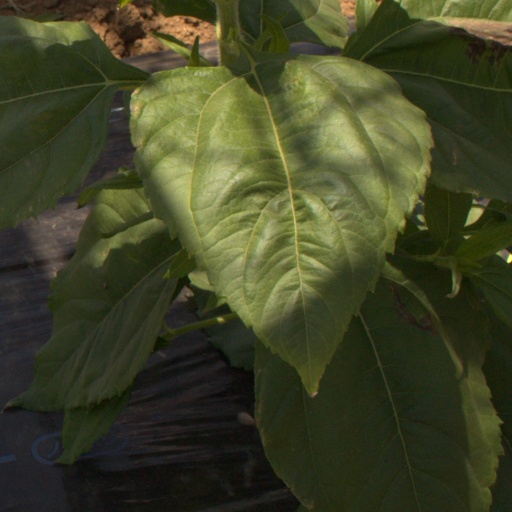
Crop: Jerusalem artichoke